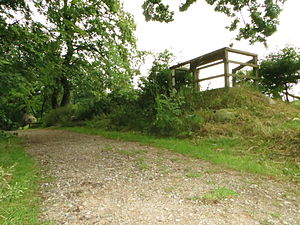
Bloksbjerg (Flensborg)
Udsigstpunkt Bloksbjerg
Bloksbjerg eller Blocksberg er et område ved Kavslund i det nordøstlige Flensborg tæt ved landsbyen Ves-Himmershøj.